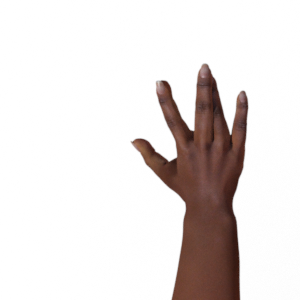
Label: paper